Giovanni Fontana (engineer)

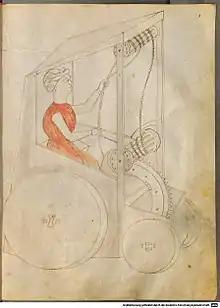
Illustration from Bellicorum instrumentorum liber, Venice c. 1420 - 1430

Fontana composed treatises on a diverse array of topics, including measurement of heights or depths by falling stones. We have early works of his on water-clocks (with wheels), sand-clocks and measurement. Fontana studied trigonometric measurements, mentioned in "De trigono balistario", and through his own designed instrument, also explained in a larger treatise, however, apparently lost. He wrote a treatise on perspective, and showed it to the painter Jacopo Bellini. Grafton notes "Modern scholars often note that early engineers did not supply formal working drawings of their devices, but represented them in real time, functioning, in a way that did not give away their secrets but could appeal to patrons. Fontana, however, makes a superb exception to this rule. ... He drew not only male and female devils inspiring terror in real time by their fearsome appendages, but also the underlying mechanisms, which he laid out with the abstracting brilliance of a fifteenth-century Giacometti or Max Ernst. ... Fontana insisted that he was no magus. When witnesses at Padua exclaimed that a torpedo he had designed must run by diabolic power, he refuted them with contempt: the device was purely mechanical, as befitted a maker who was also a master of both medieval Archimedean statics and optics and of Renaissance engineering craft."